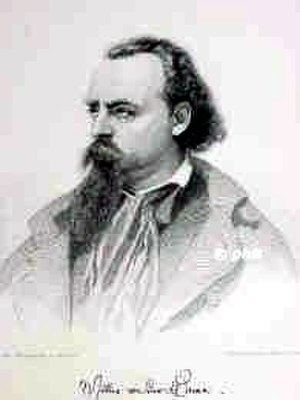
Friedrich Konrad Müller
Friedrich Konrad Müller, kaldet Müller von der Werra var en tysk digter.